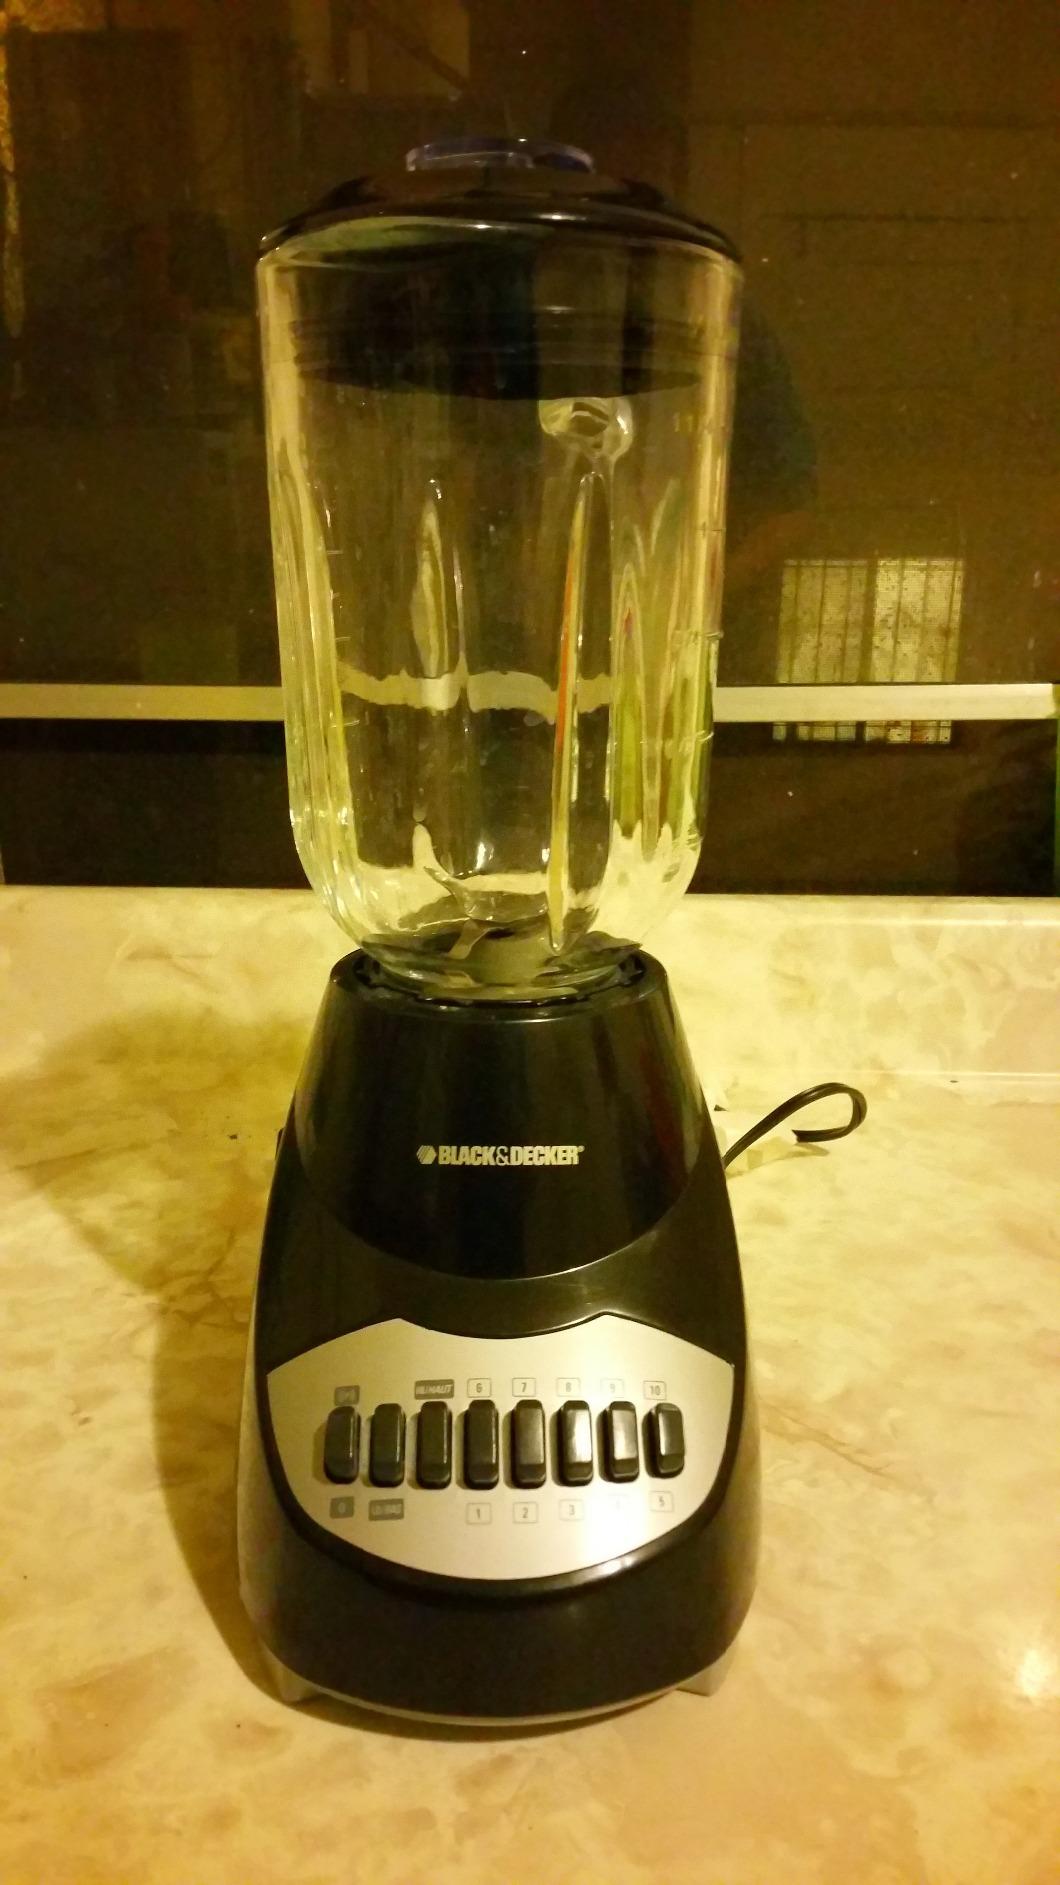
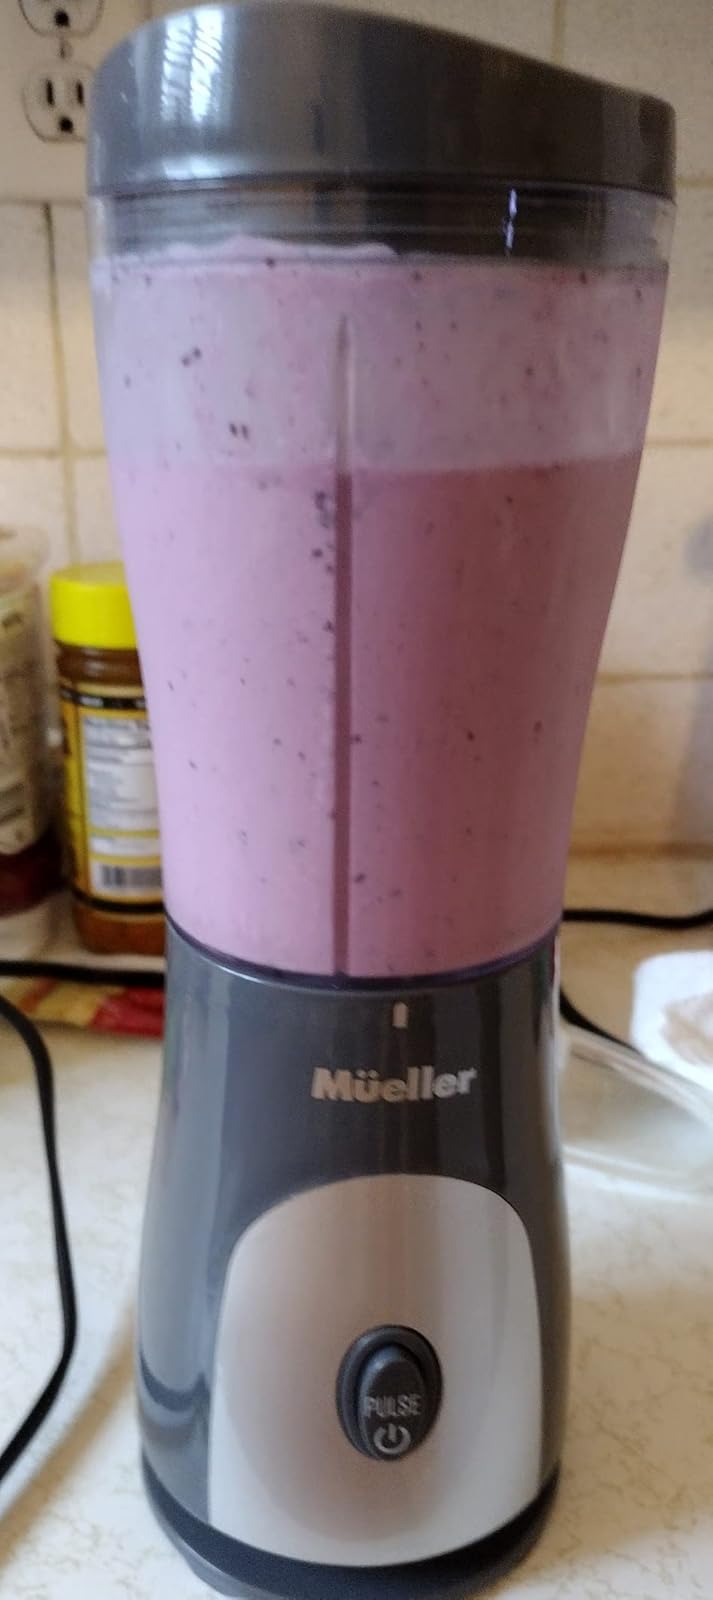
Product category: items_blender
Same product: no